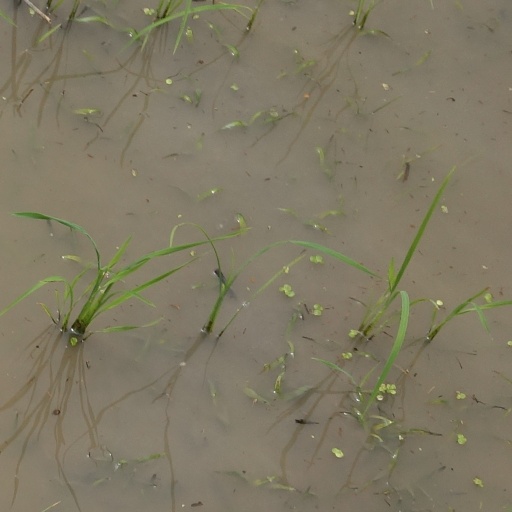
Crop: rice